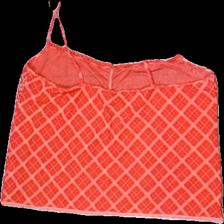
View: back
Type: Tank top
Category: Ladies
Brand: Not in the list
Brand text on label: Not applicable
Colors: Red, Pink
Material: 57% Nylo 43% Poly
Pattern: Other
Cut: Regular
Season: All
Stains: Minor
Holes: Minor
Price range: 50-100
Recommended usage: Reuse